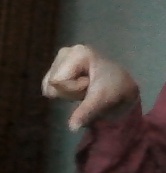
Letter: waw